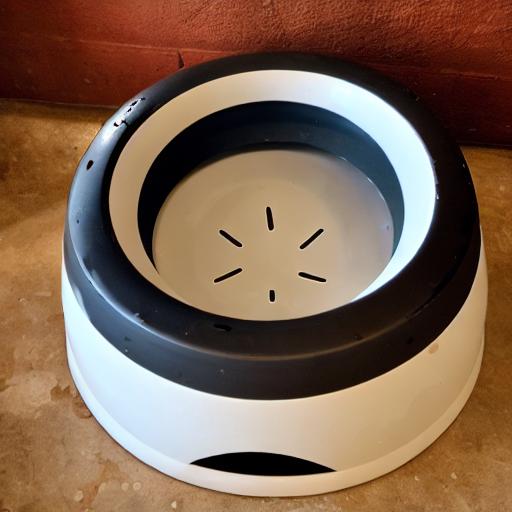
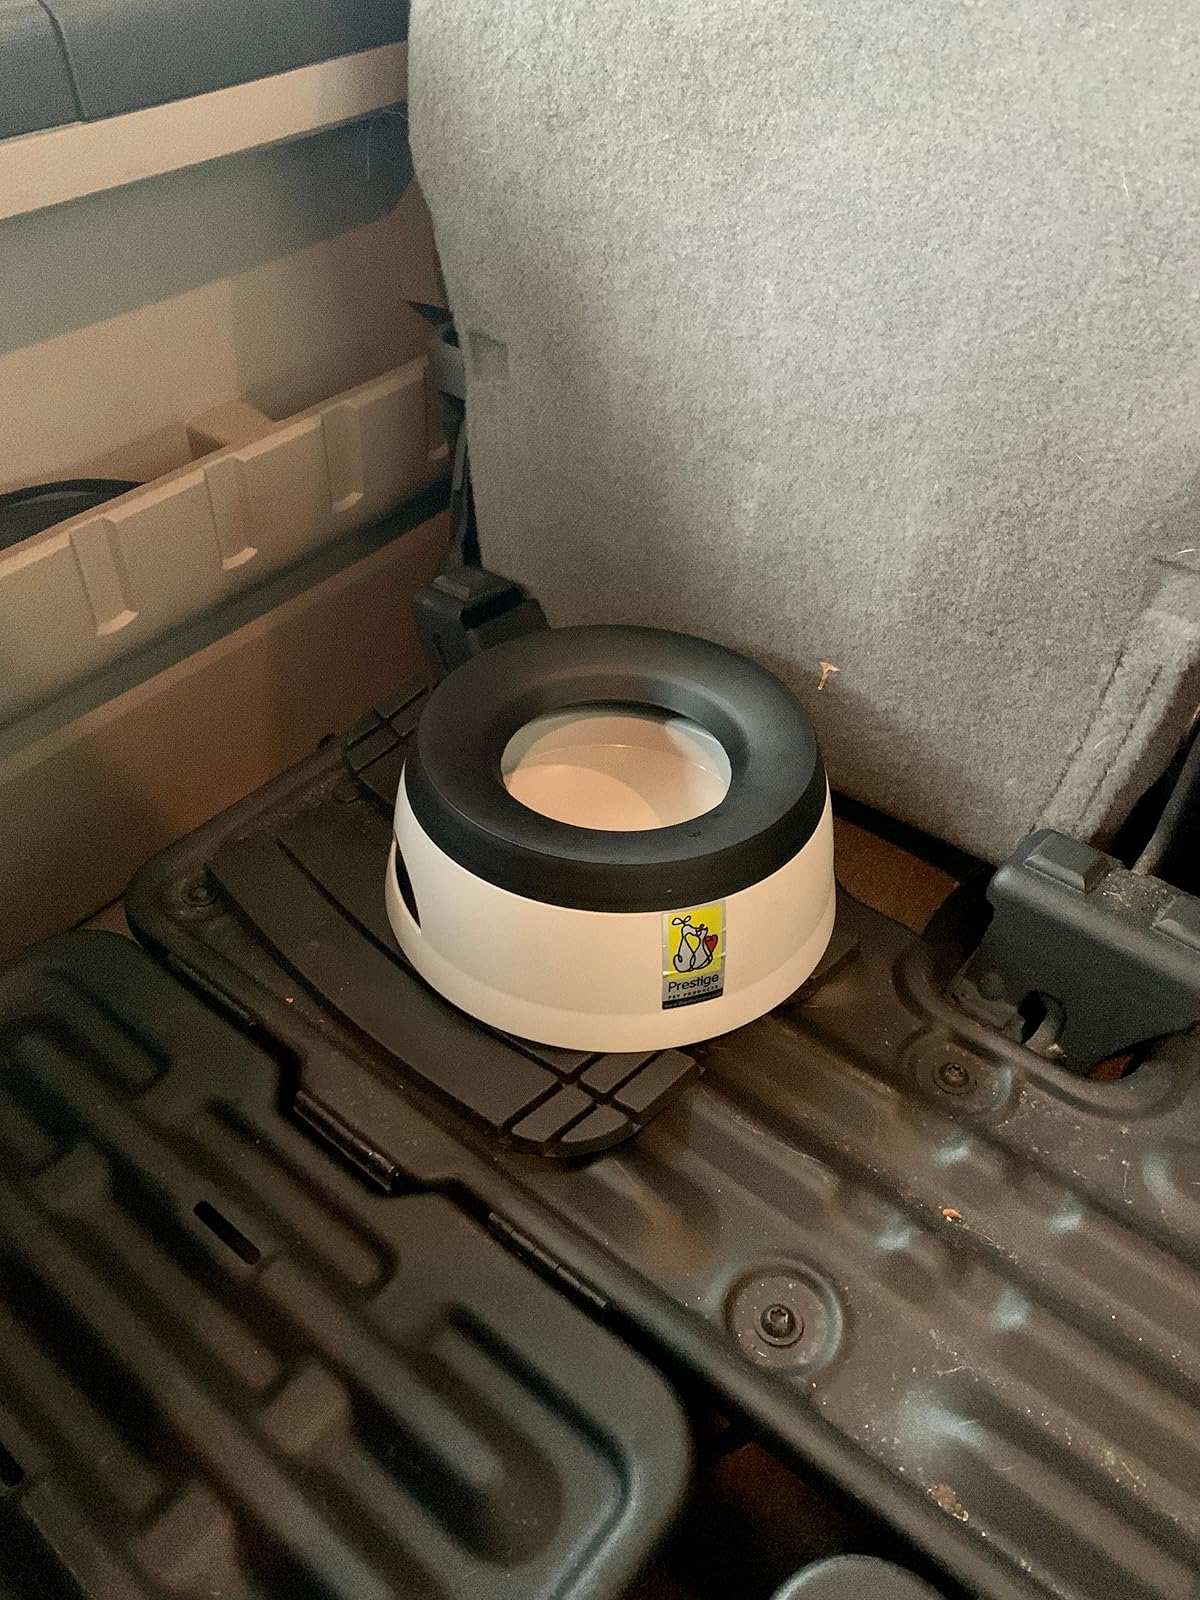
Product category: items_bowl
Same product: no